White privilege

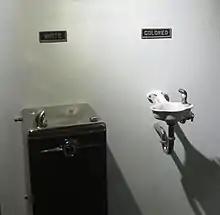
Segregation in the Jim Crow South mandated the use of different drinking fountains for Black Americans.

An address on "Social Equities", from a 1910 National Council of the Congregational Churches of the United States publication, demonstrates some of the earliest terminology developing in the concept of white skin privilege: